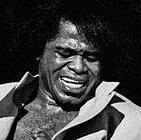
Age: 39